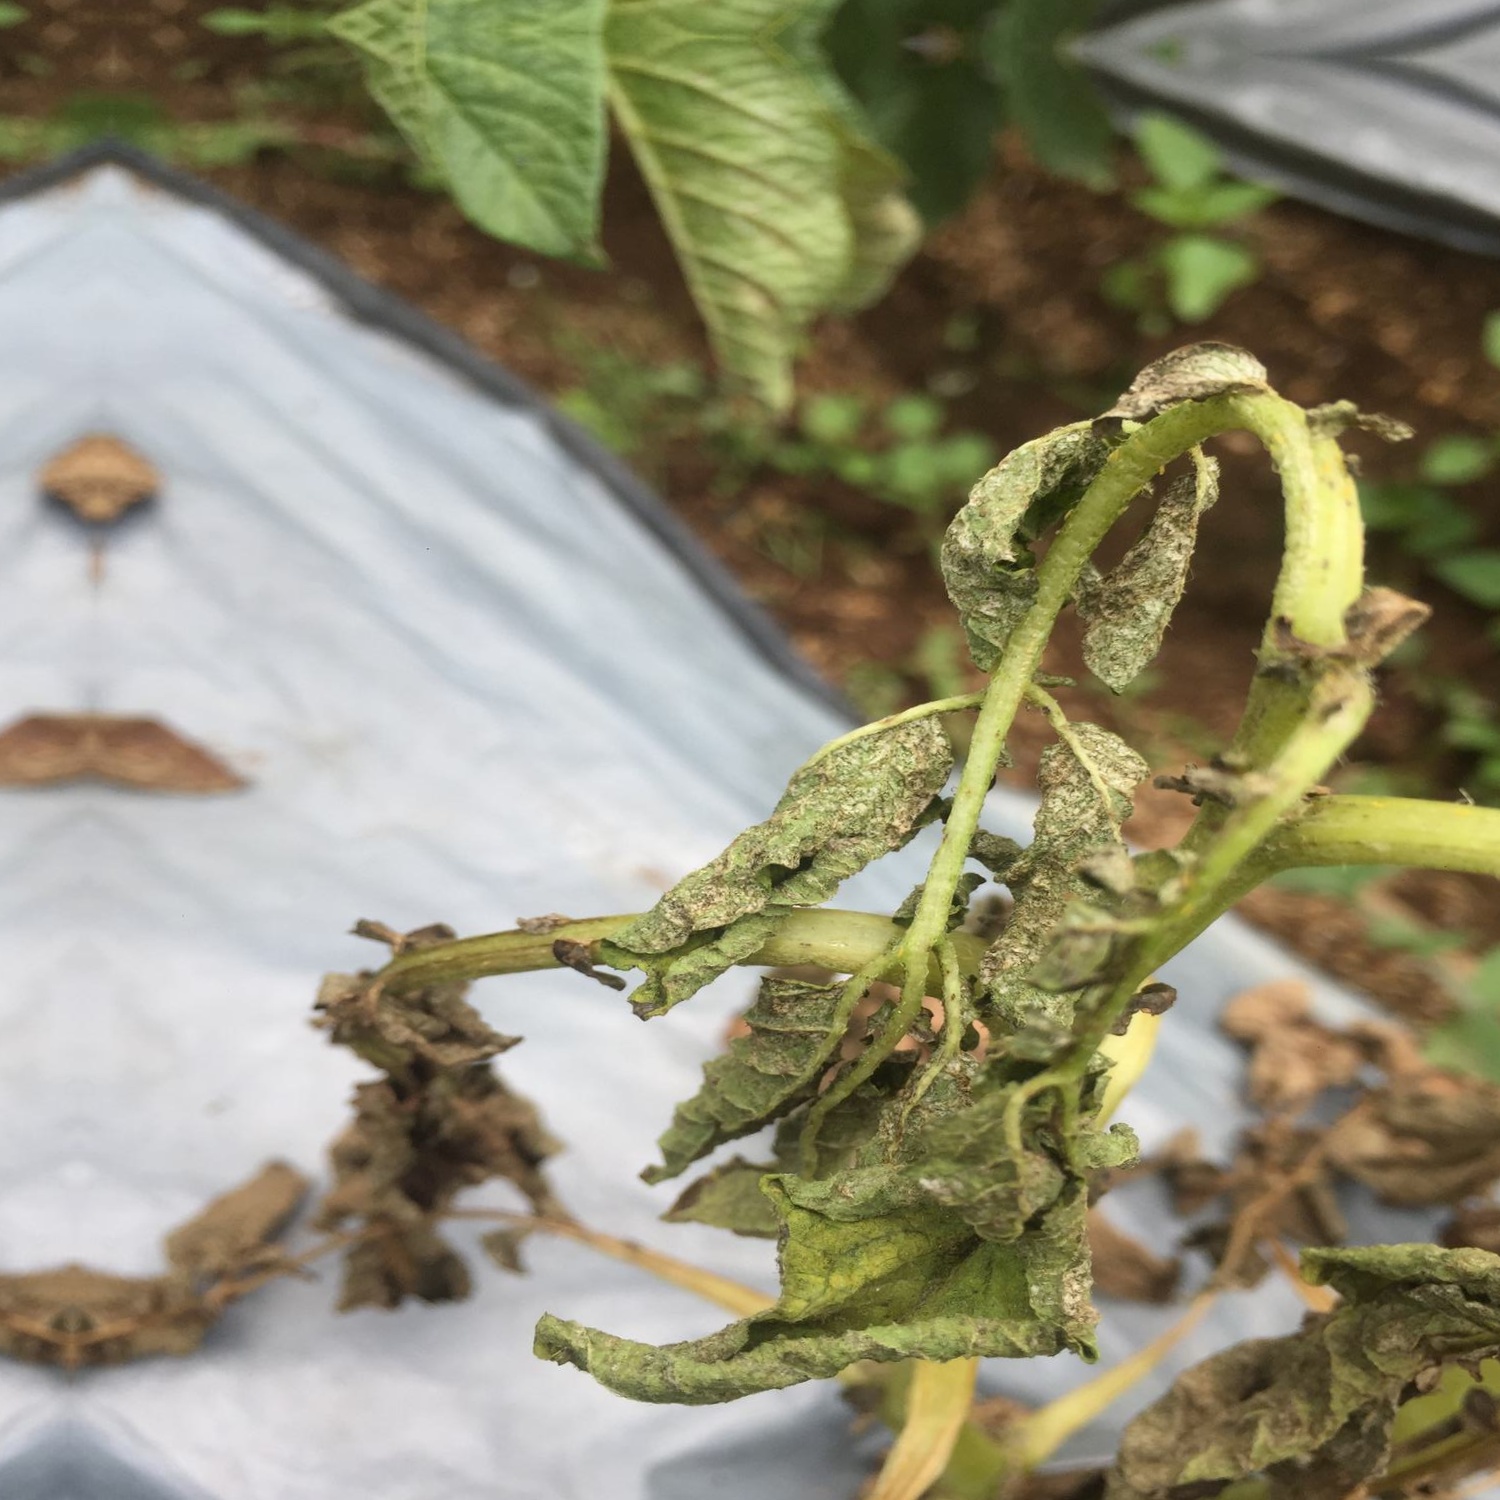
Etiqueta: Pudricion_Parda